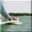
Label: ship